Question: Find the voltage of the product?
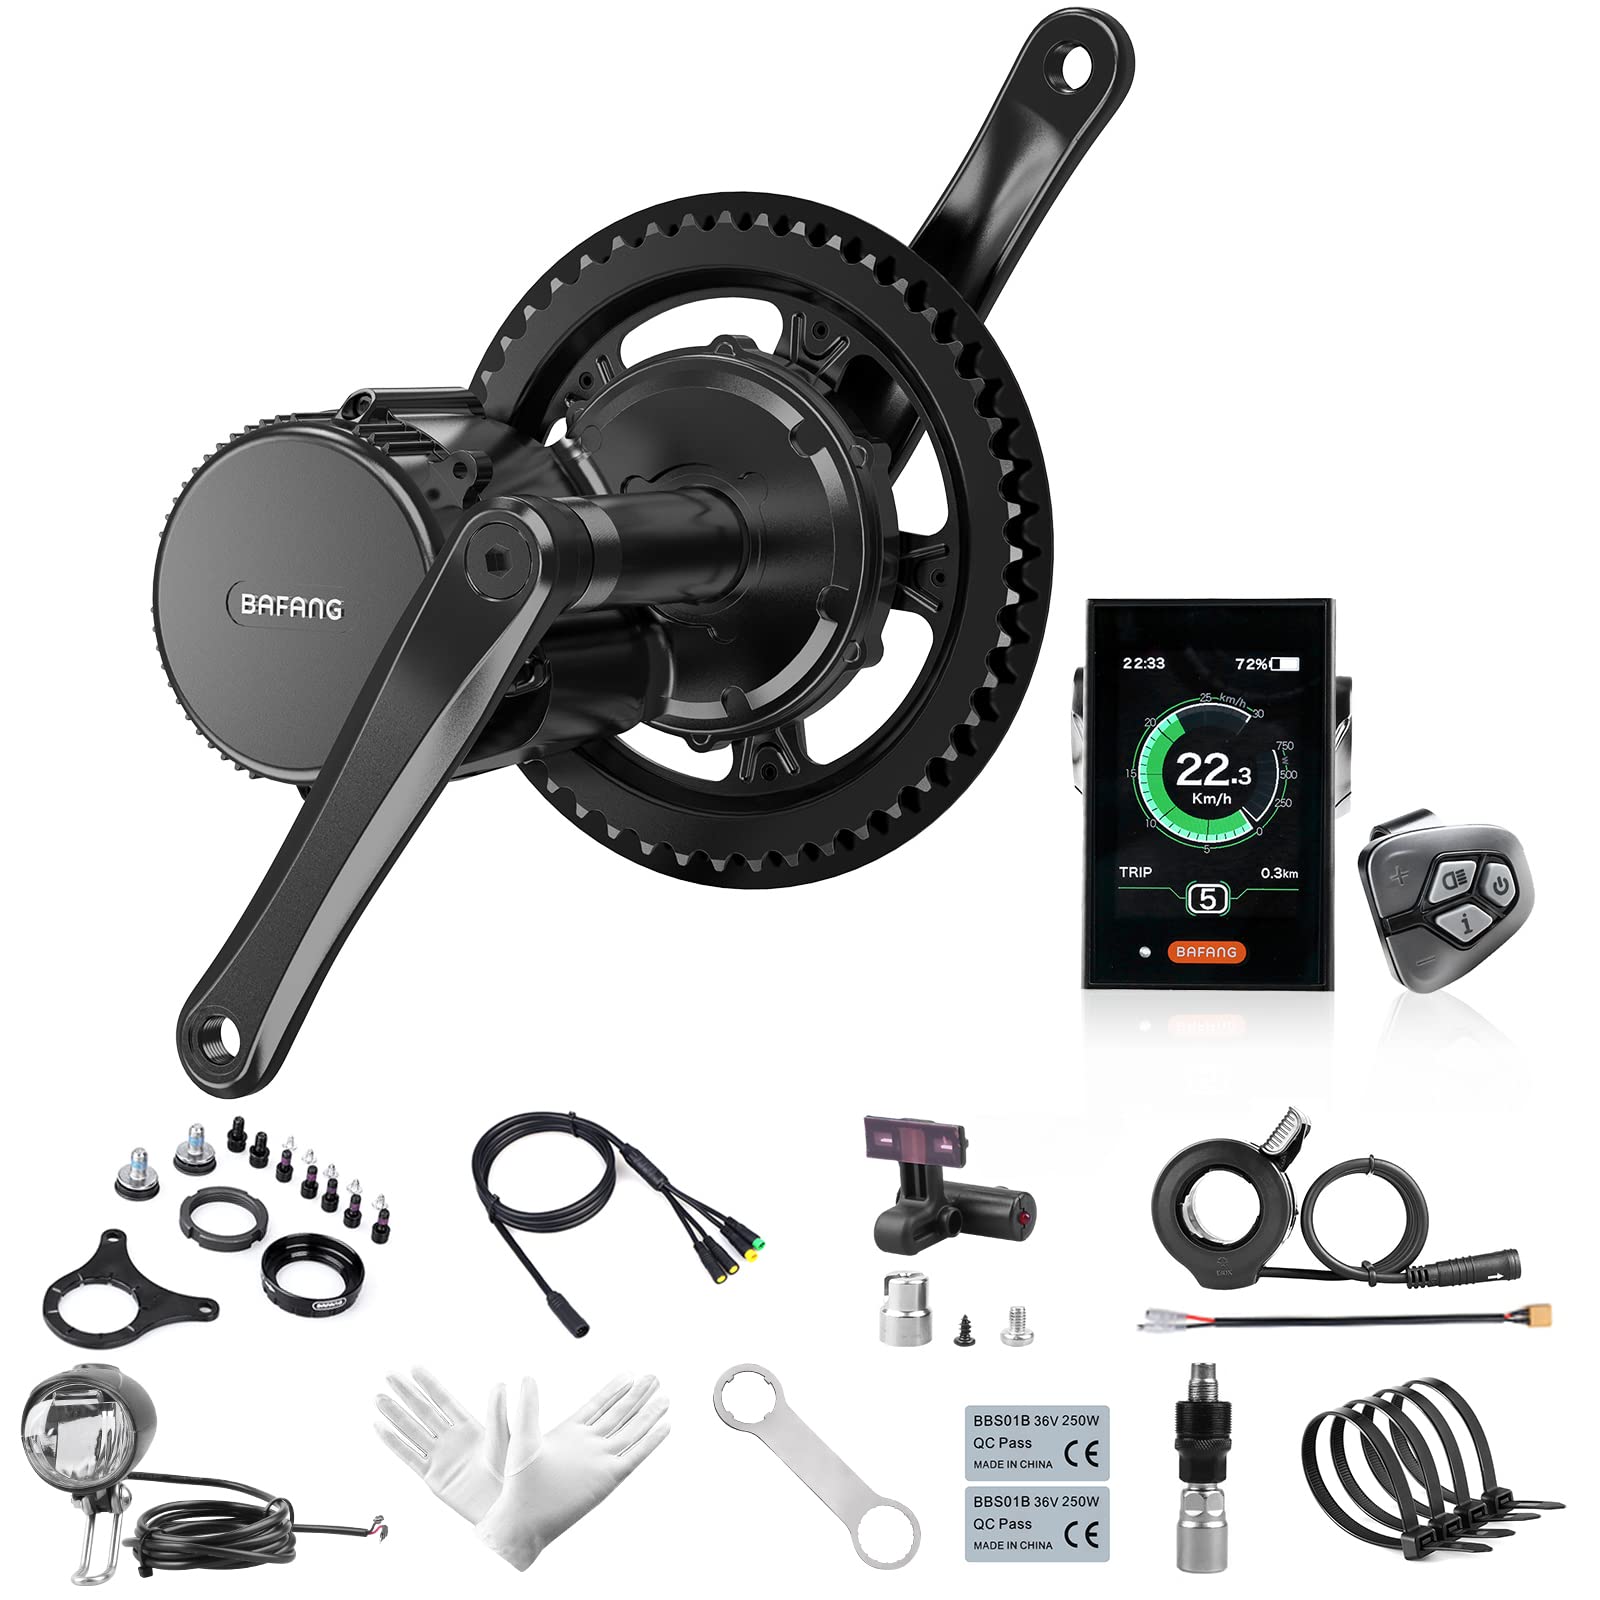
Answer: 36.0 volt